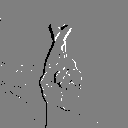
ASL letter: r